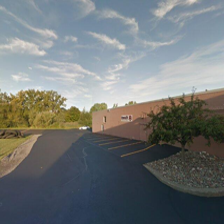
Label: streetView